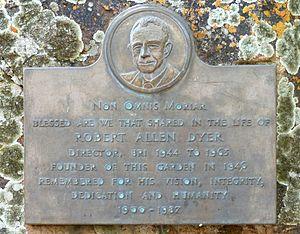
Robert Allen Dyer, né le 21 septembre 1900 à Pietermaritzburg, Afrique du Sud, décédé le 26 octobre 1987 à Johannesburg, Afrique du Sud, est un botaniste sud-africain.